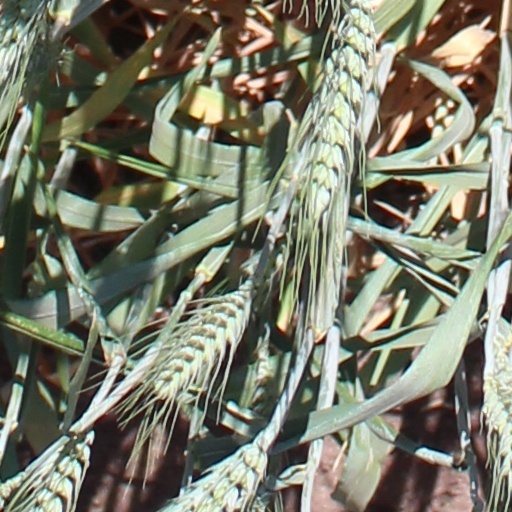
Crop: wheat